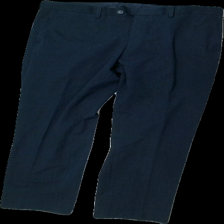
View: front
Type: Trousers
Category: Men
Brand: Missing
Colors: Blue
Material: unknown
Cut: Regular
Stains: Minor
Damage: stains
Damage location: middle center
Damage 2: stain
Damage 2 location: top center
Price range: <50
Recommended usage: Export
Description: blue suit trousers